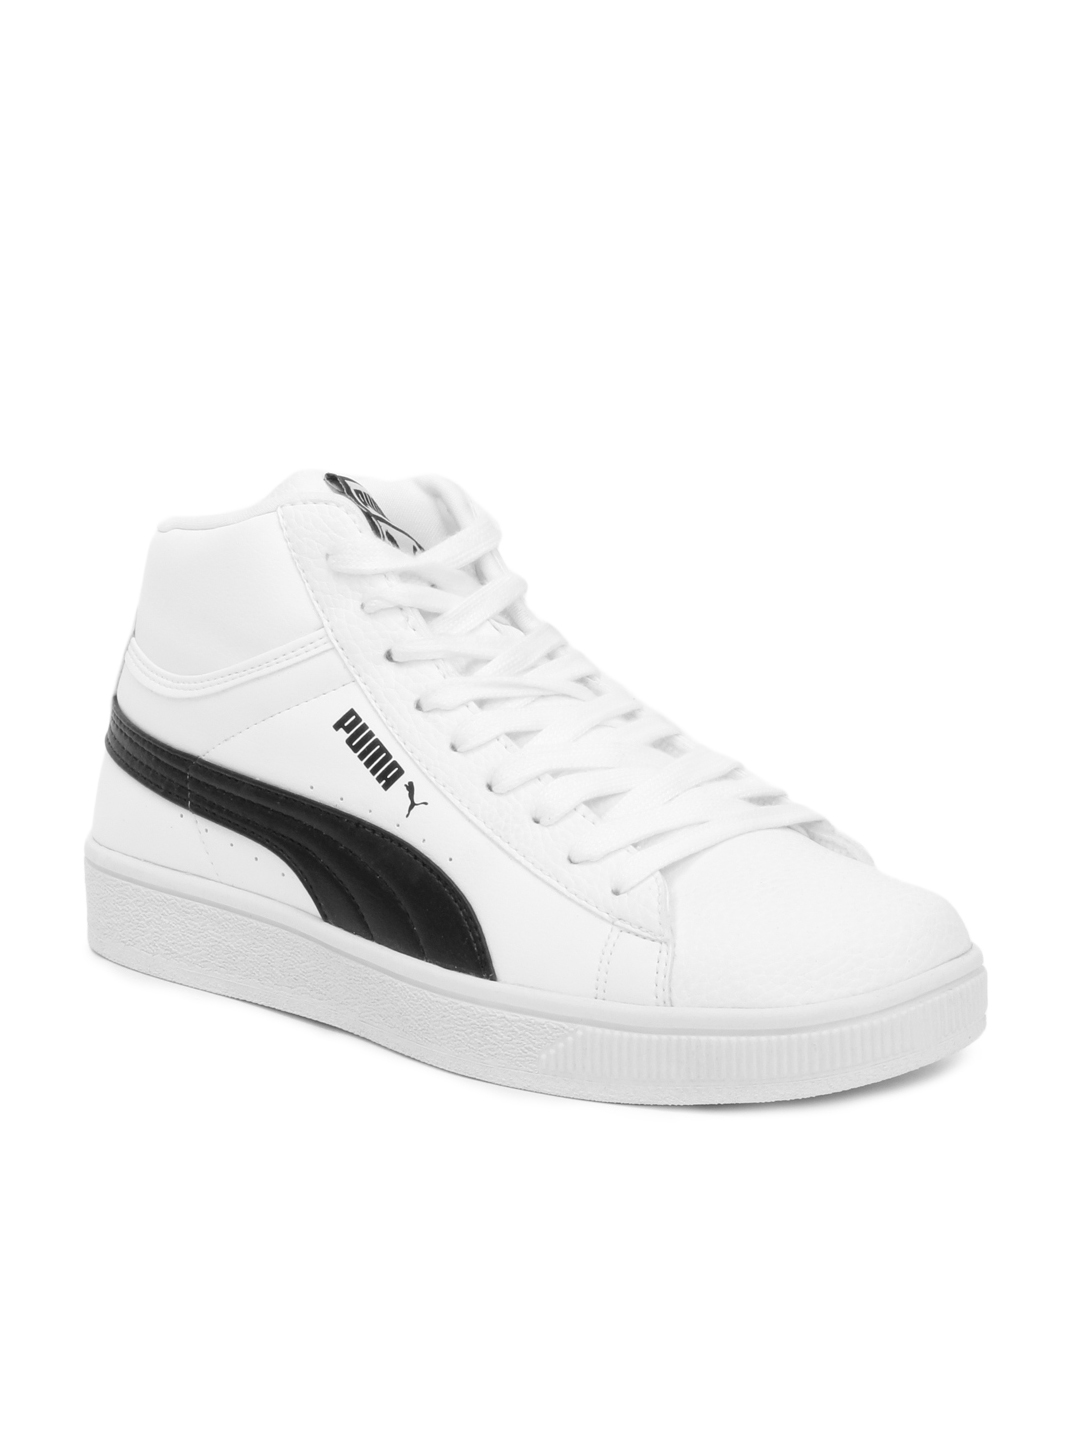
Puma Men Mid Biz Ind White Shoes
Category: Footwear / Shoes / Sports Shoes
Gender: Men
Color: White
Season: Summer 2012
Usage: Sports